Aullène

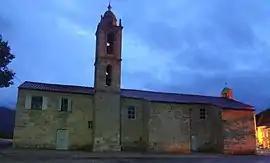
Church of Saint-Nicolas

Aullène is a commune in the Corse-du-Sud department of France on the island of Corsica.